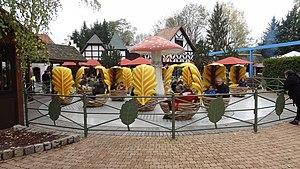
Le parc de la Toison d'or ou parc récréatif de la Toison d'or était un parc d'attractions situé à Dijon, en Bourgogne-Franche-Comté, en France, et jouxtant le centre commercial du même nom. Inauguré en avril 1990, il ferme définitivement ses portes en 1993. Le mouton doré qui en était la mascotte faisait référence au mythe de la Toison d'or.